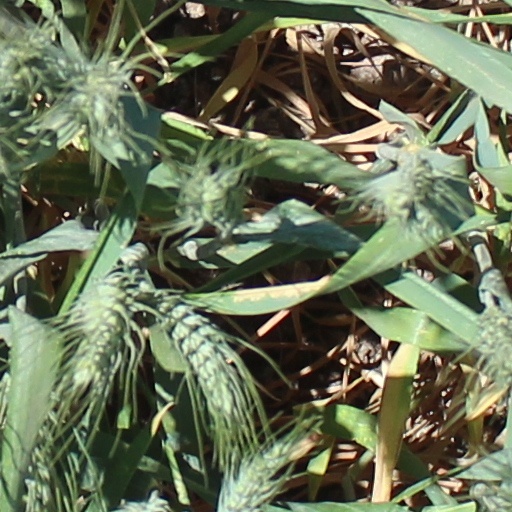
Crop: wheat